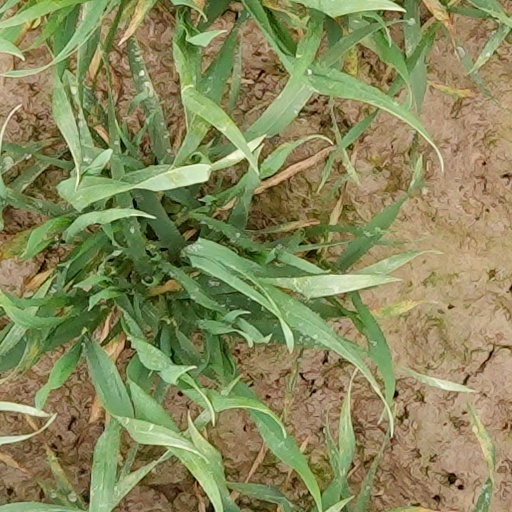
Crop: wheat